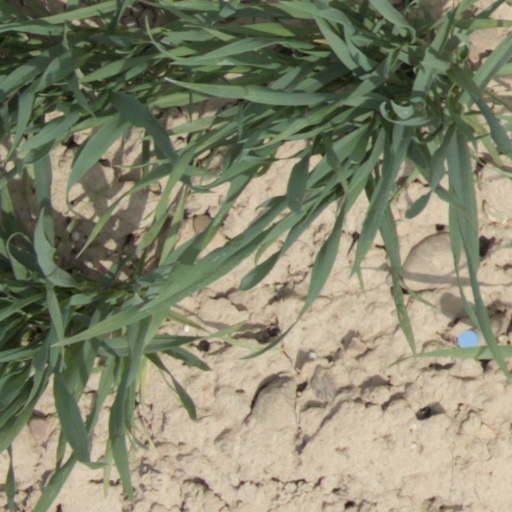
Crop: wheat